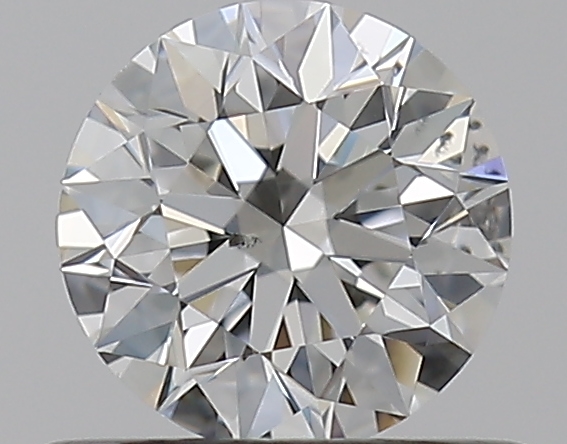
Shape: round
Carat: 0.5
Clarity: SI1
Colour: H
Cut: EX
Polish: EX
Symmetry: EX
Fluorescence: F
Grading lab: GIA
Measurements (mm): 5.05 x 5.07 x 3.17